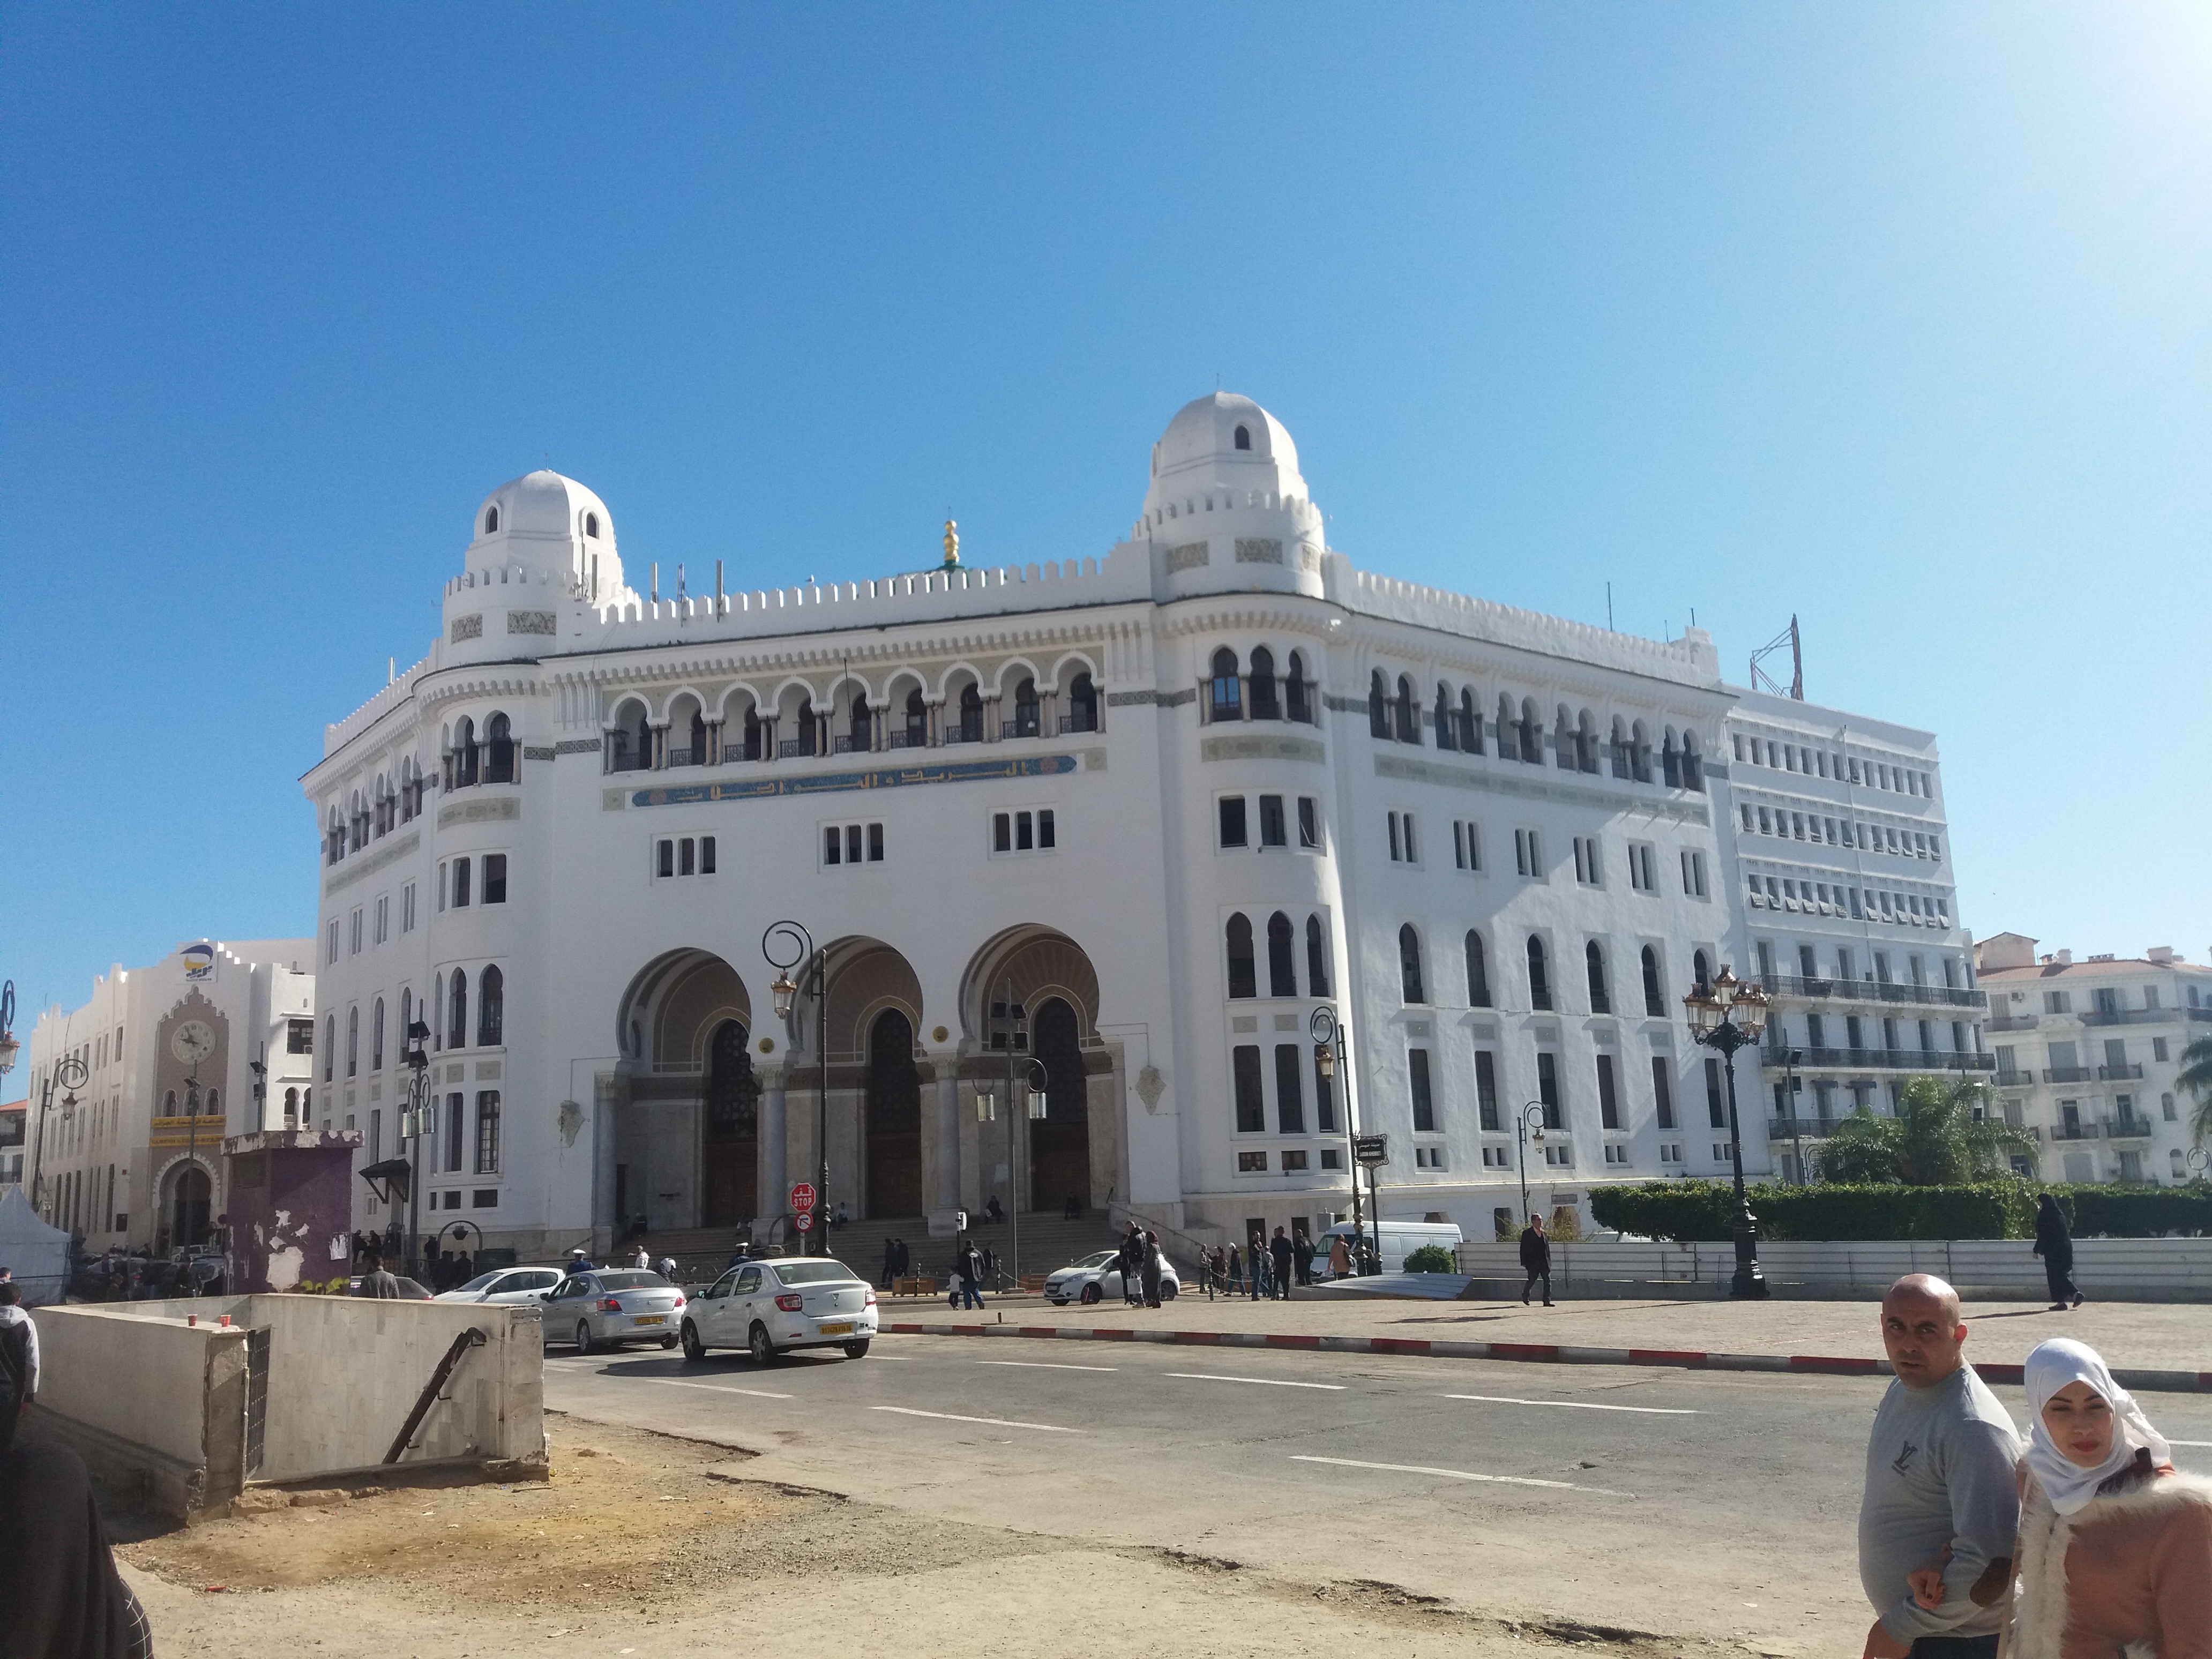
algiers, landmark, building, architecture, classical architecture, city, human settlement, sky, palace, tourism, facade, plaza, official residence, vacation, tourist attraction, town square, presidential palace